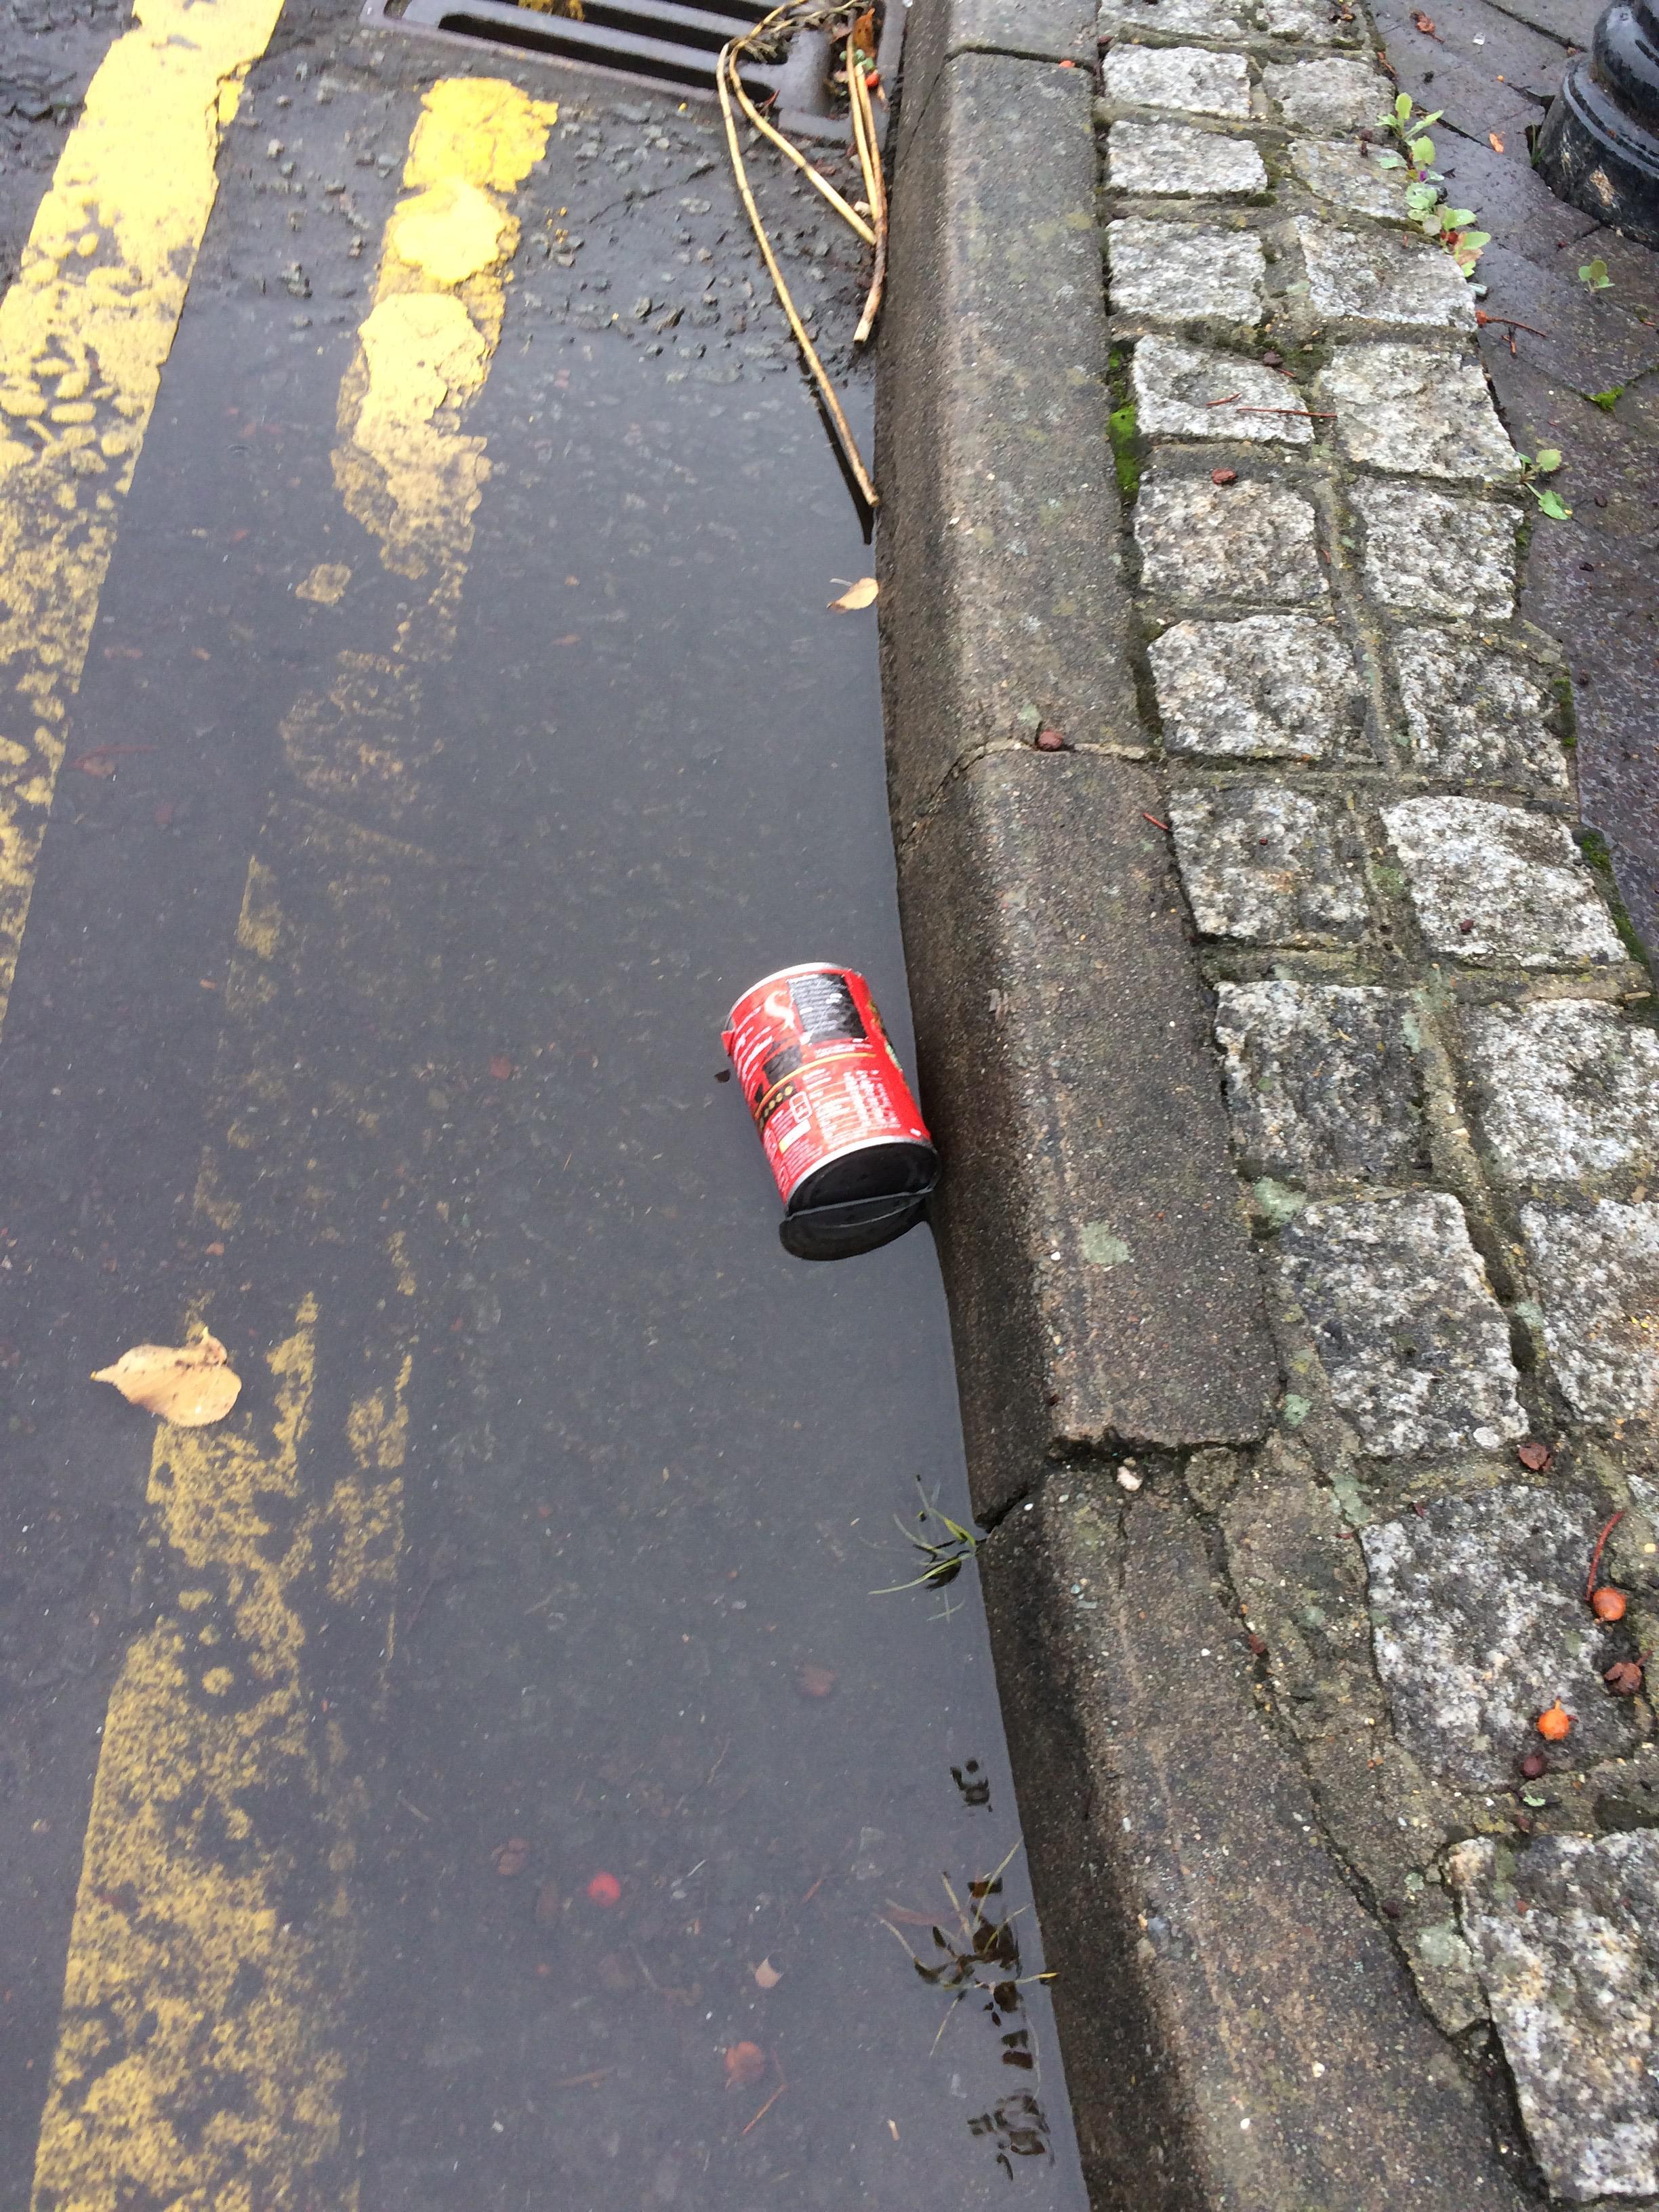
Object: Food Can (Can)